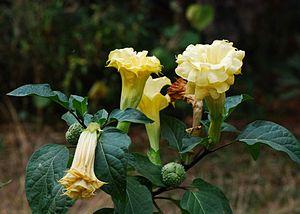
Datura metel
Datura metel est une plante herbacée de la famille des Solanacées.